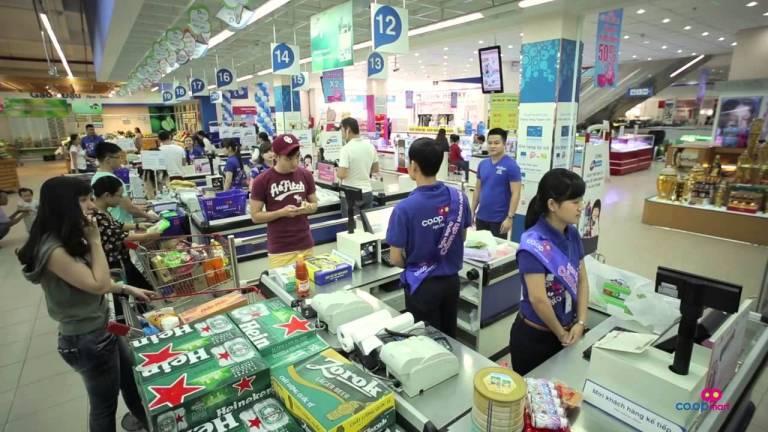
ở xung quanh các quầy thanh toán có nhiều người đang chờ tính tiền